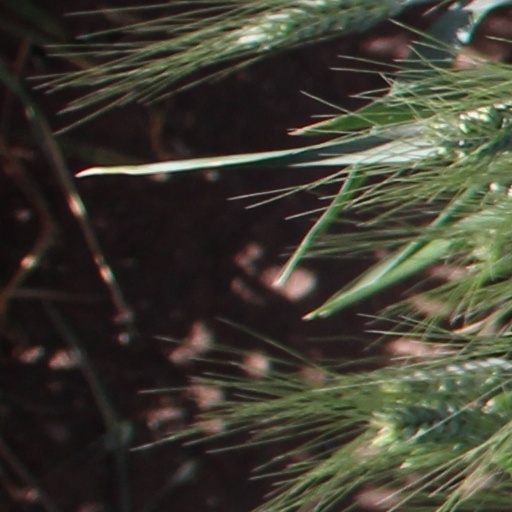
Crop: wheat